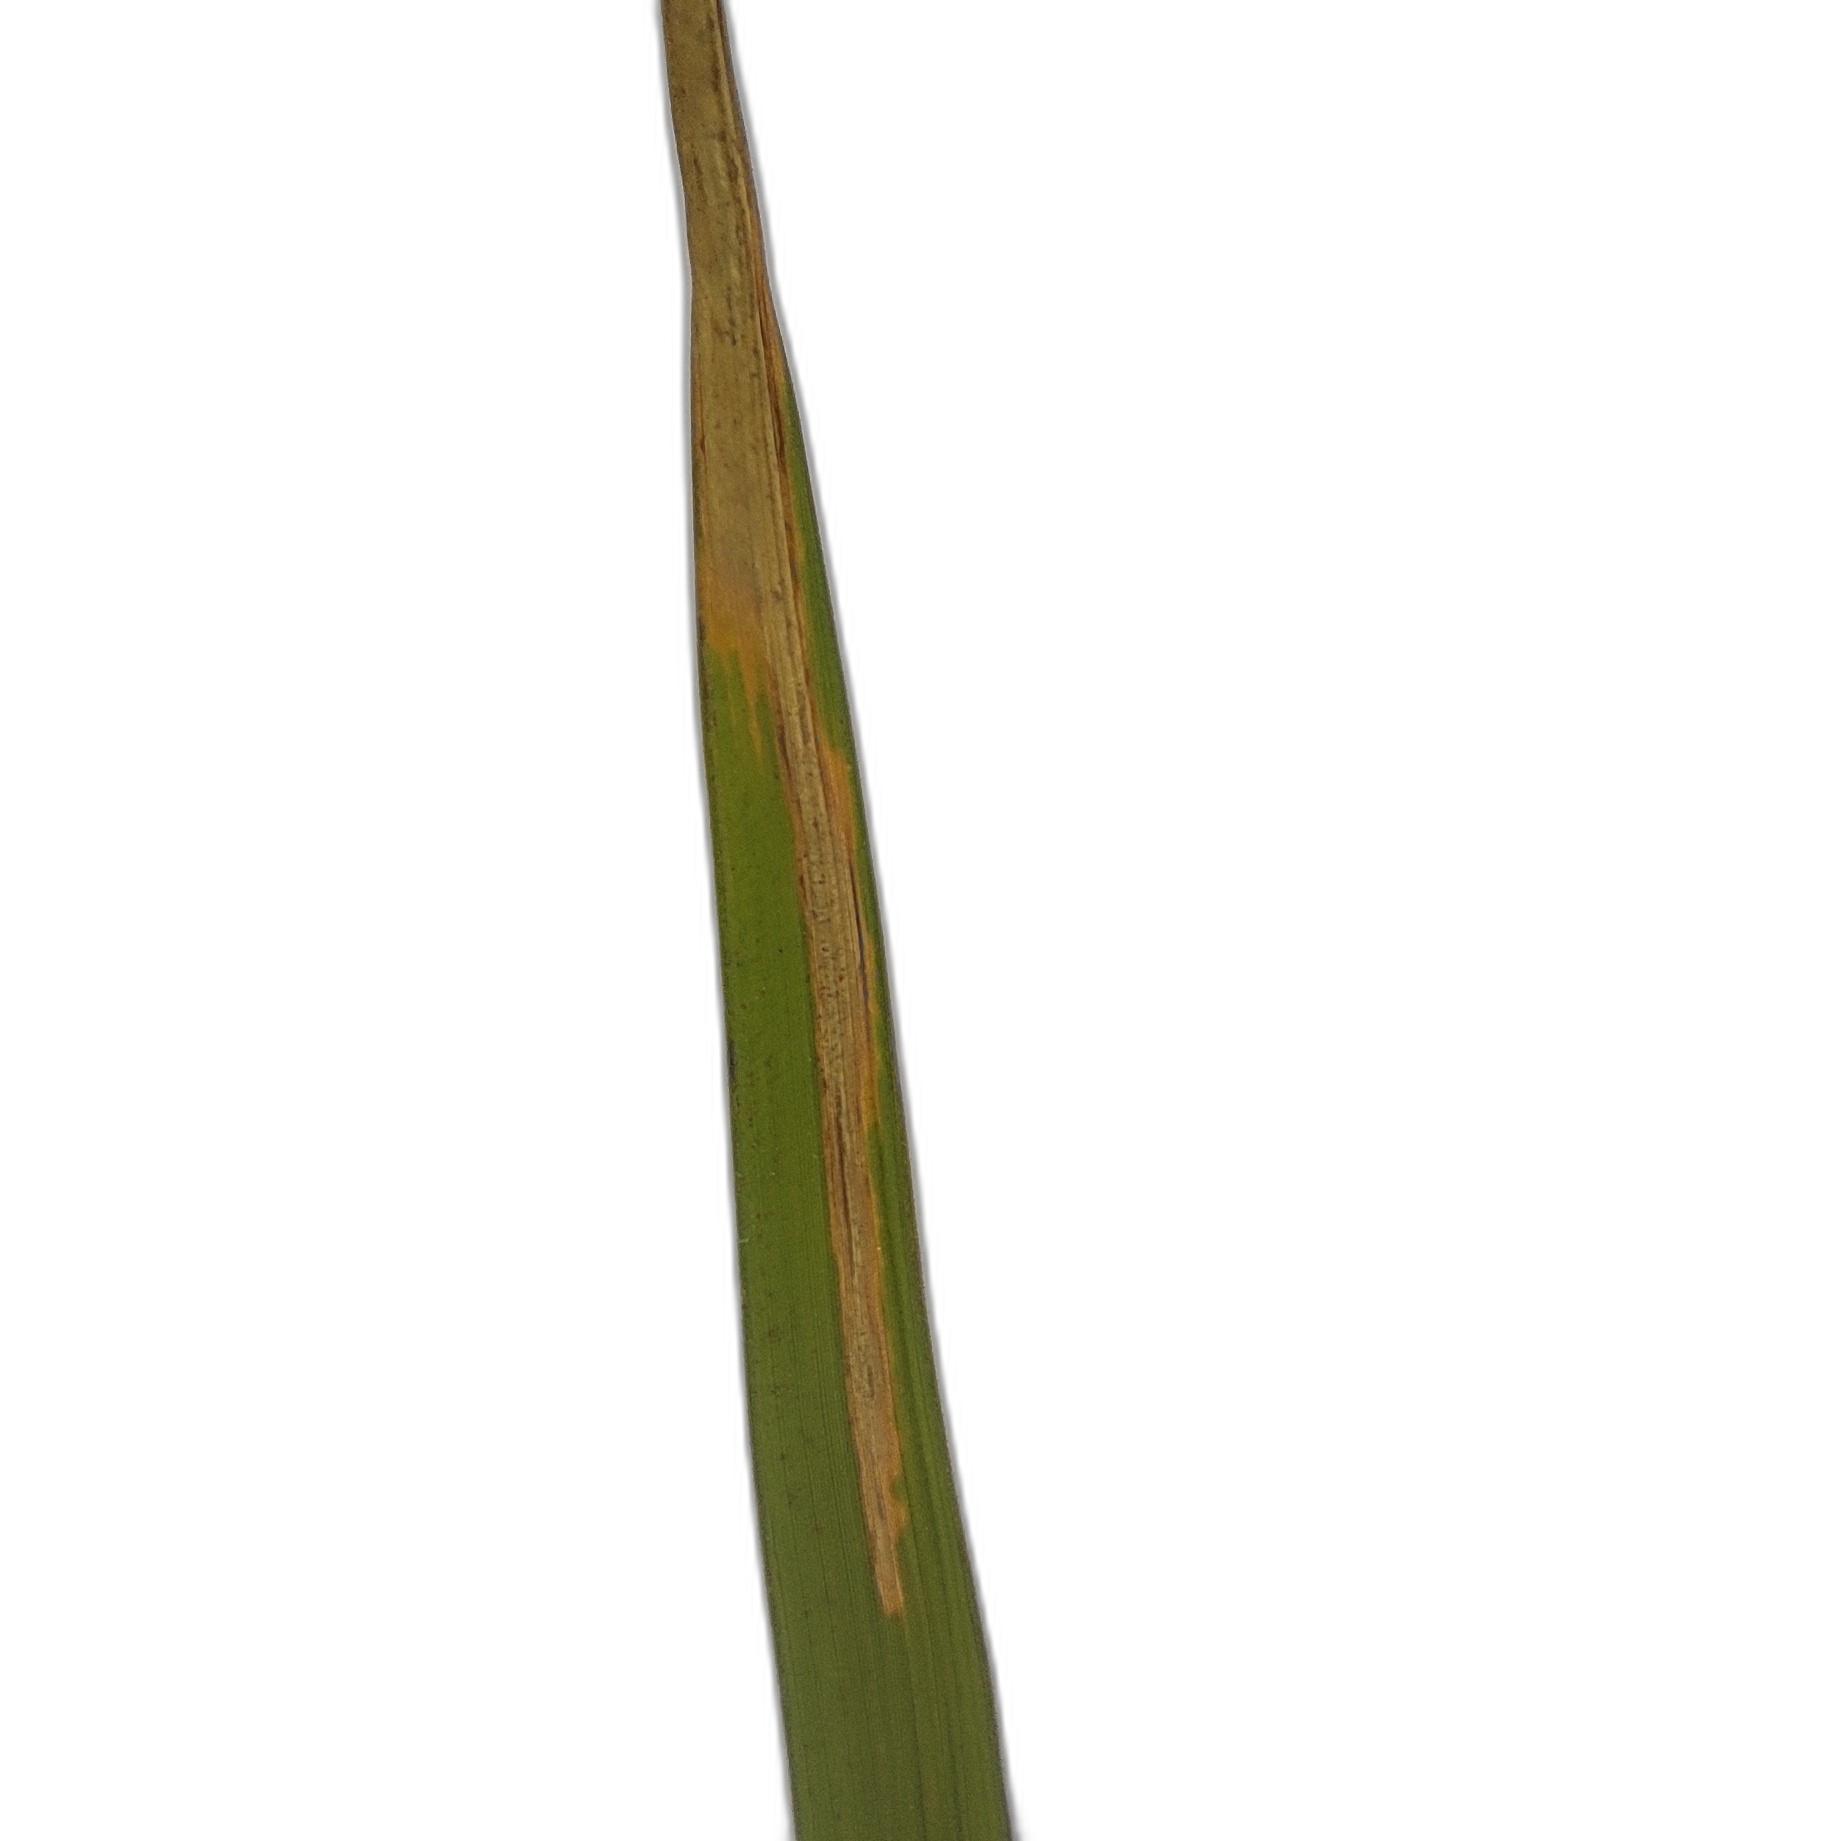
Label: Leaf Scald